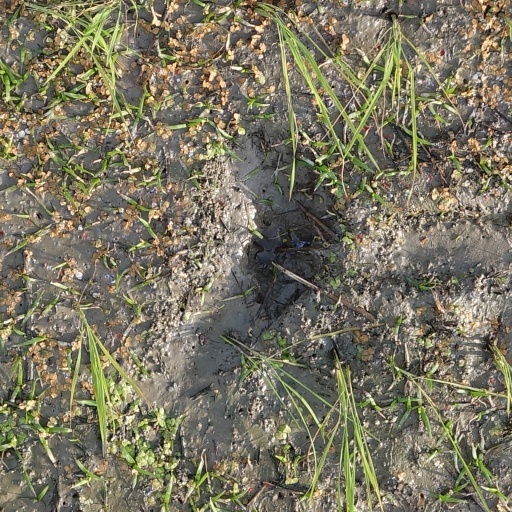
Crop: rice